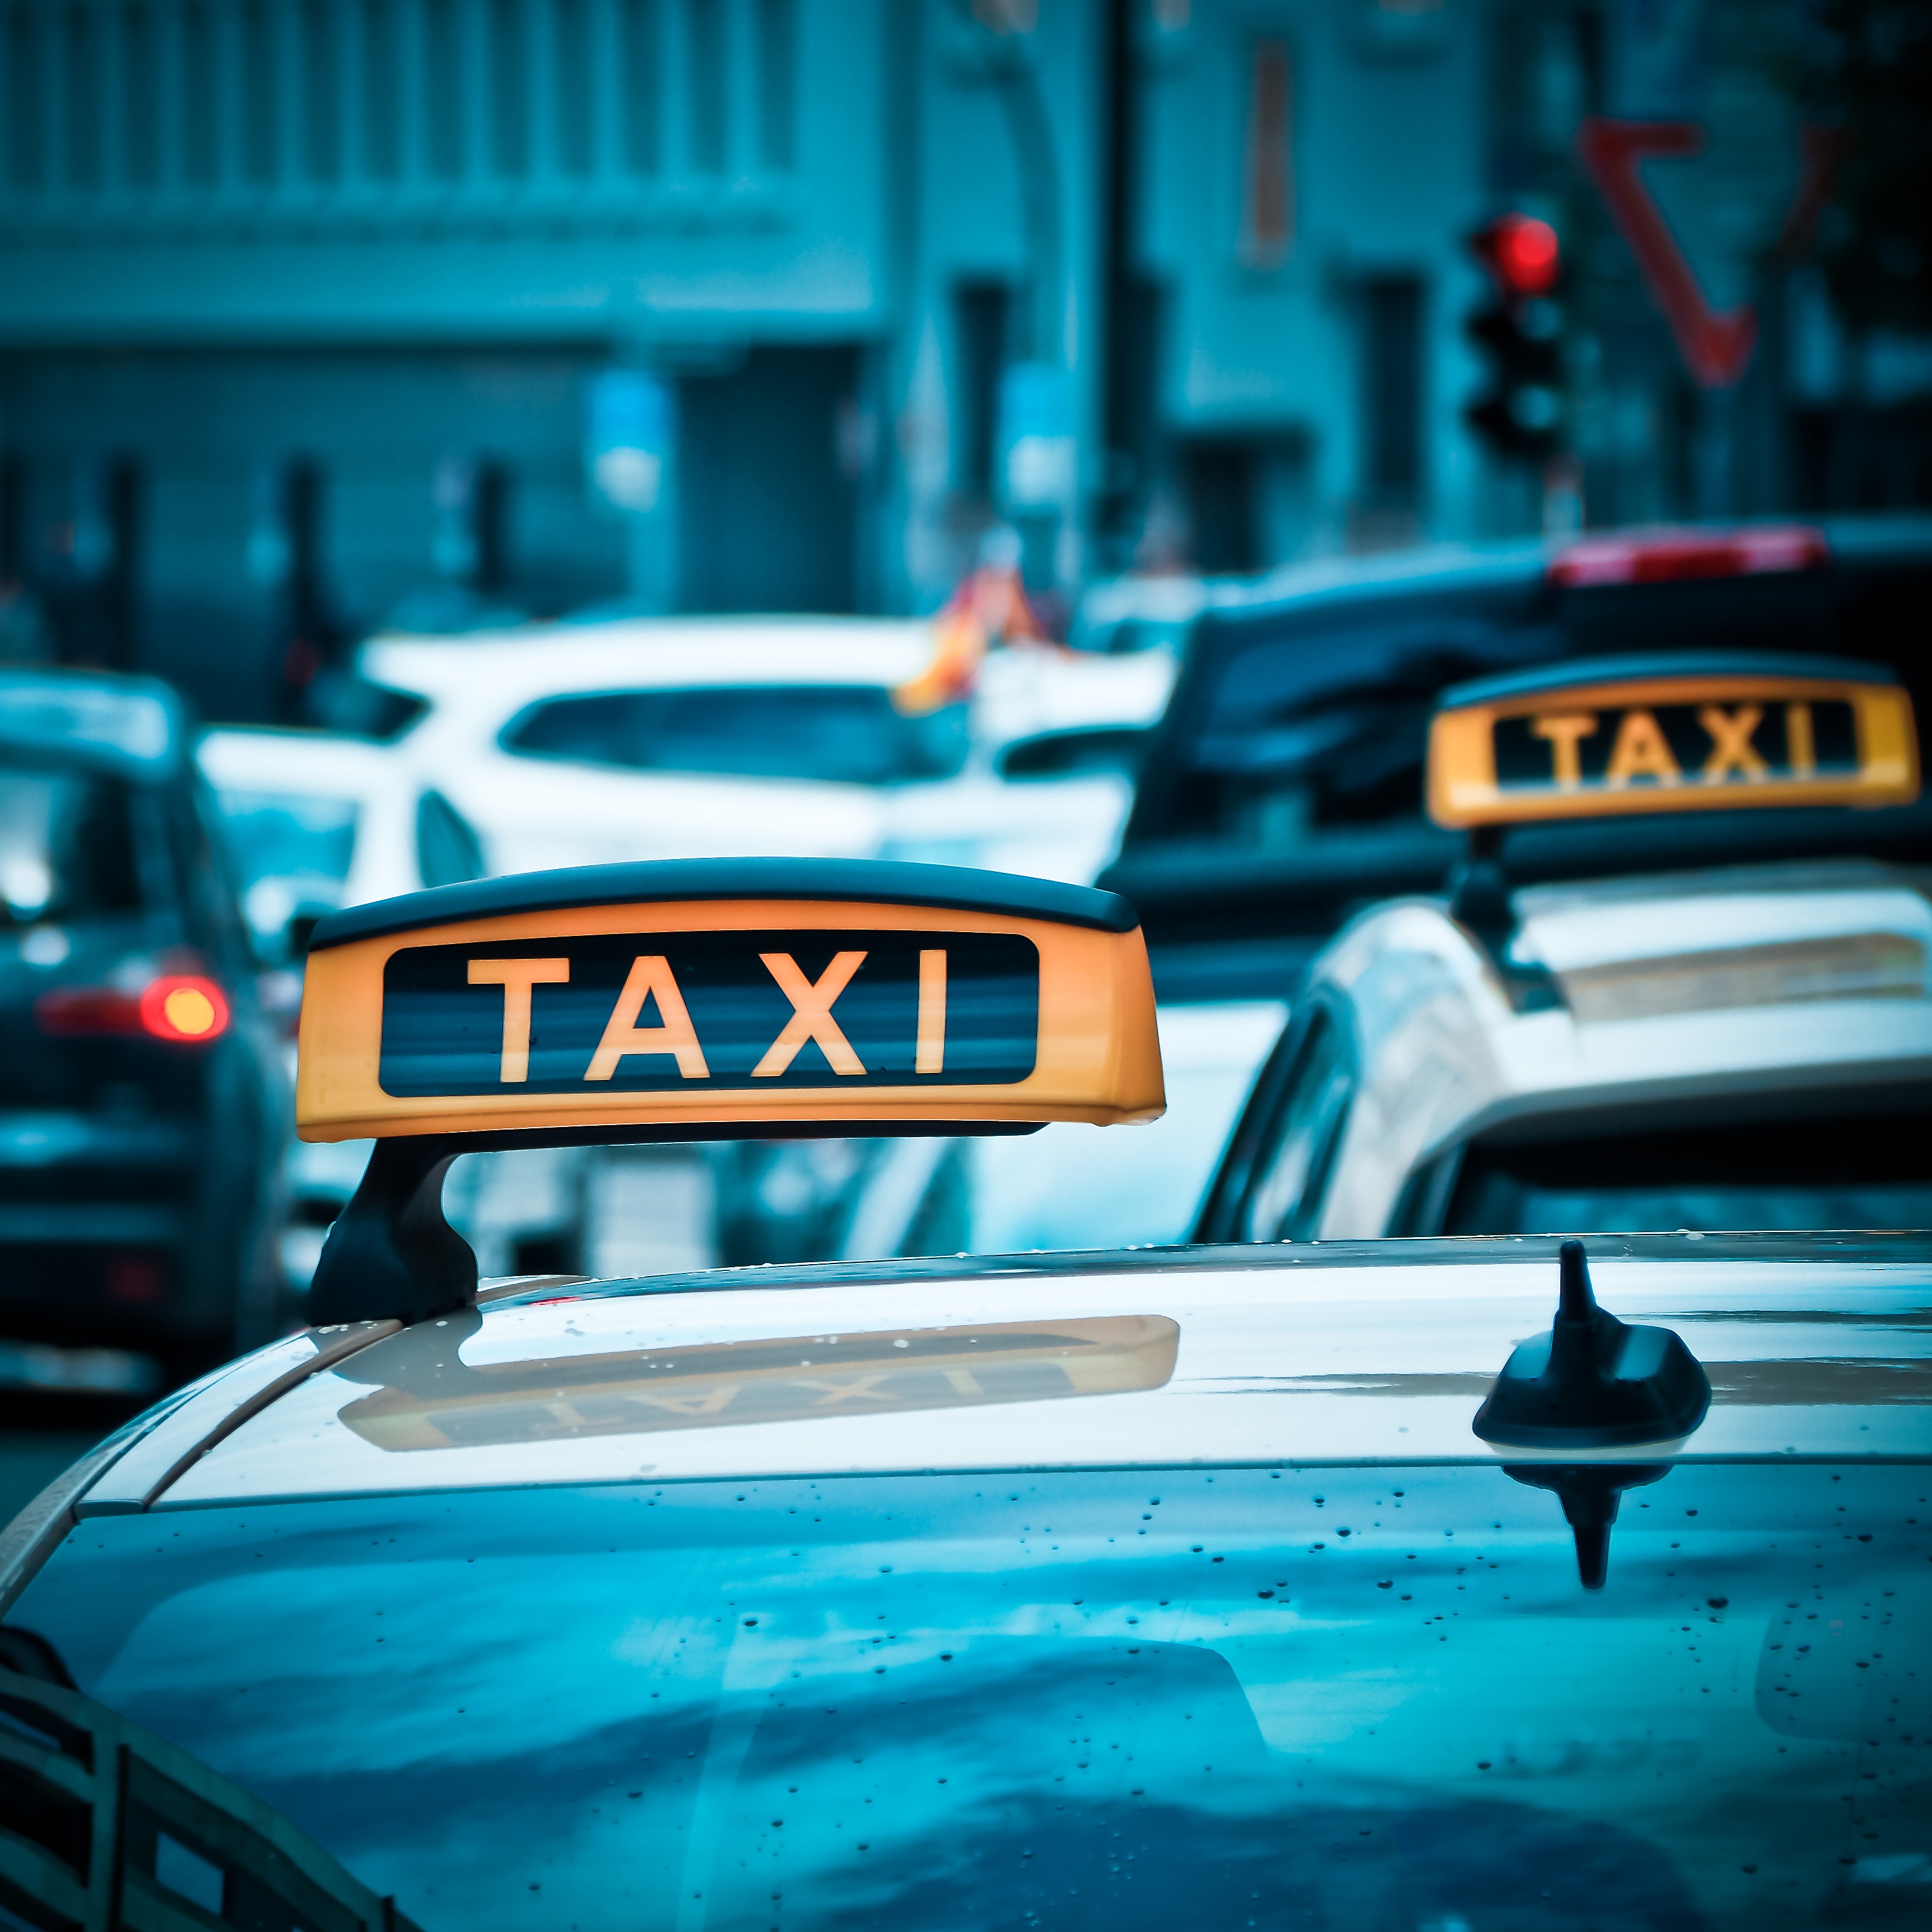
light, road, traffic, car, window, glass, city, urban, taxi, transport, vehicle, color, drive, auto, blue, yellow, shield, abendstimmung, personal, means of transport, means of rail transport, taxi stand, driving a car, automotive exterior